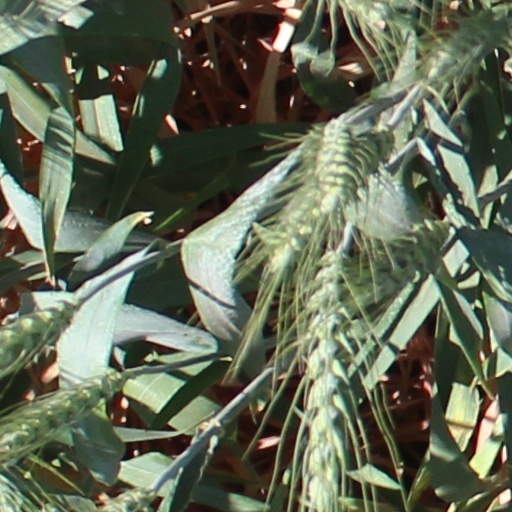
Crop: wheat